The Ministry of Ungentlemanly Warfare

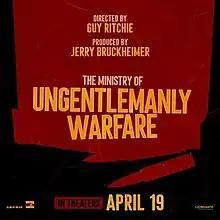
Theatrical release poster

The Ministry of Ungentlemanly Warfare is a 2024 action comedy war film directed, co-written and produced by Guy Ritchie, and starring Henry Cavill, Eiza González, Alan Ritchson, Henry Golding and Alex Pettyfer. Based on the 2014 book "Churchill's Secret Warriors: The Explosive True Story of the Special Forces Desperadoes of WWII" by Damien Lewis, the film portrays a heavily fictionalised version of the role played by Winston Churchill's Special Operations Executive in Operation Postmaster.